Little Havana

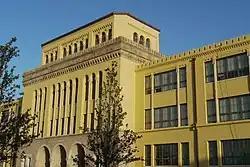
Miami Senior High School, founded in 1903, is Miami's first high school

Viernes Culturales (English: "Cultural Fridays") is an artistic, cultural, and social arts and culture fair that takes place on the last Friday of each month in the historic Little Havana neighborhood of Miami in the heart of Calle Ocho (8th St. SW between 14th and 17th Avenues).